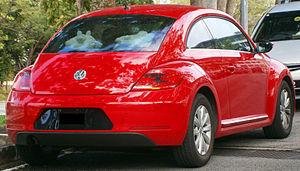
La Beetle est la troisième génération de la Coccinelle du constructeur automobile Volkswagen ; elle remplace la New Beetle. En France, elle est commercialisée entre 2011 et 2019 sous l’appellation « Nouvelle Coccinelle ».